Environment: real
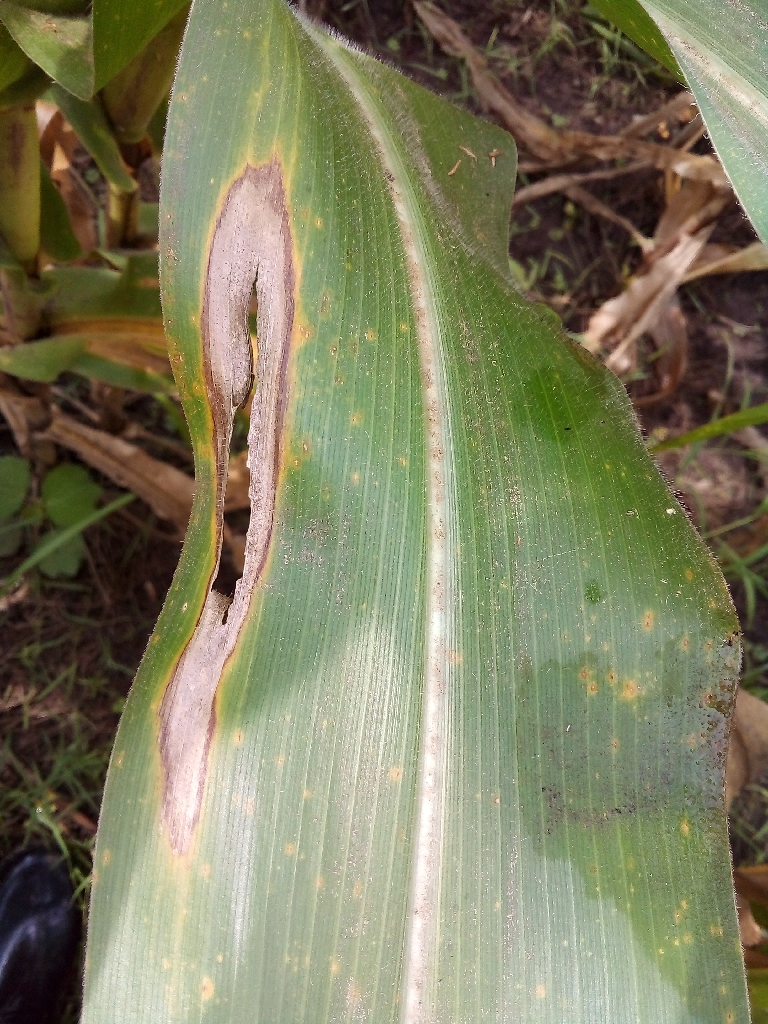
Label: northern_corn_leaf_blight